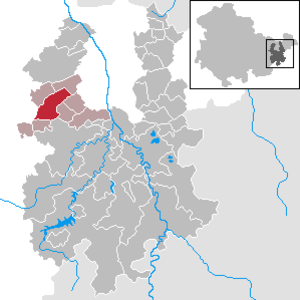
Münchenbernsdorf est une petite ville de Thuringe, située dans l'arrondissement de Greiz. Elle est le siège de la Communauté d'administration du même nom.